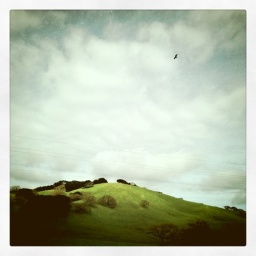
signs of spring in Northern California : green hills and black bird(s)